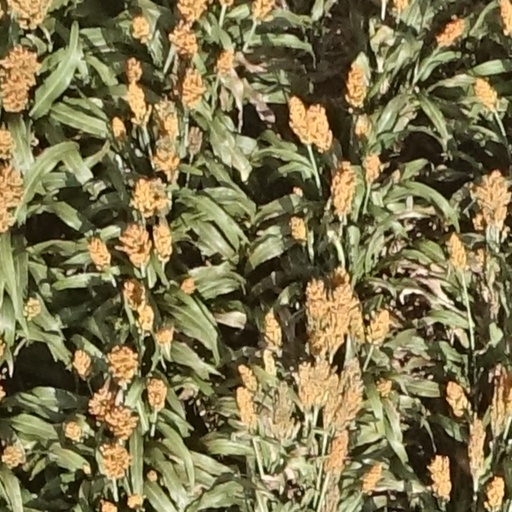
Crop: sorghum